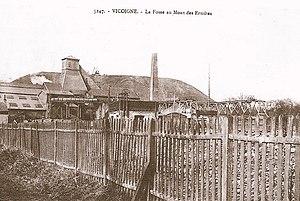
La Fosse n° 4 ou Le Bret de la Compagnie des mines de Vicoigne était un charbonnage constitué d'un seul puits situé à Raismes, Nord, Nord-Pas-de-Calais, France. 5247. VICOIGNE. La Fosse au Mont des Ermites
L'histoire du bassin minier du Nord-Pas-de-Calais retrace en détail tous les faits historiques de l'exploitation de ce bassin minier, exploité intensivement pour la houille présente dans son sous-sol de la fin du XVIIᵉ siècle jusqu'à la fin du XXᵉ siècle.
Jacques Louis Adrien Aubé de Bracquemont, parfois orthographié Obé de Bracquemont, né le 11 octobre 1815 à Reims et mort le 19 octobre 1884 à Paris, est un ingénieur français, directeur et administrateur de la Compagnie de Bruille, puis de la Compagnie des mines de Vicoigne-Nœux.
La fosse nᵒ 4 dite Le Bret ou du Mont des Ermites de la Compagnie des mines de Vicoigne est un ancien charbonnage du Bassin minier du Nord-Pas-de-Calais, situé à Raismes. La fosse Le Bret est ouverte en 1839 par la Compagnie de l'Escaut, qui entreprend également la fosse Évrard. Cette dernière s'associe avec les Compagnie de Cambrai et de Bruille pour former la Compagnie de Vicoigne. Un terril nᵒ 173, Vicoigne Est, est édifié au nord de la fosse, accolé à celle-ci. La fosse concentre rapidement la quasi-totalité de l'extraction de la Compagnie de Vicoigne, et ce jusqu'en 1914. Elle est détruite durant la Première Guerre mondiale, et n'assure plus que l'aérage au profit de la fosse nᵒ 3 après la reconstruction. Le puits nᵒ 4 est remblayé en 1936. La Compagnie des mines de Vicoigne est nationalisée en 1946, et intègre le Groupe de Valenciennes.
La Compagnie des mines de Vicoigne exploitait le charbon dans le Bassin minier du Nord-Pas-de-Calais. Elle possédait des puits de mines dans le hameau Vicoigne de Raismes, à Bruille-Saint-Amand et à Château-l'Abbaye.